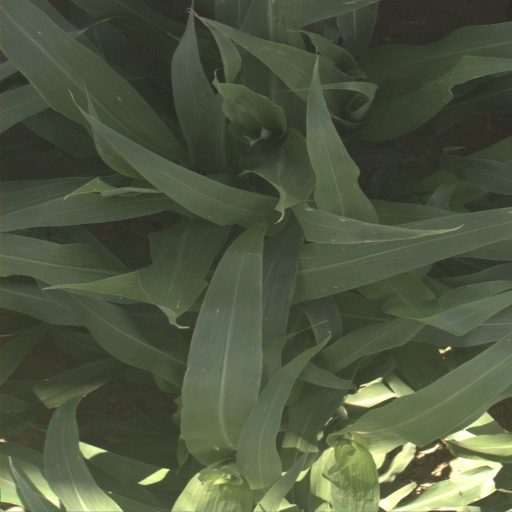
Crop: sorghum